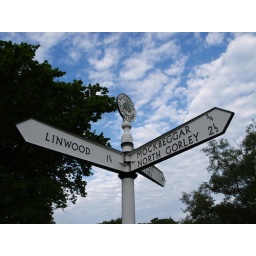
Road sign in the new forest